Penrose triangle

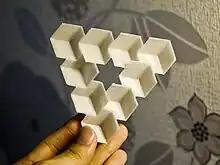
A 3D-printed version of the Reutersvärd Triangle illusion

M.C. Escher's lithograph "Waterfall" (1961) depicts a watercourse that flows in a zigzag along the long sides of two elongated Penrose triangles, so that it ends up two stories higher than it began. The resulting waterfall, forming the short sides of both triangles, drives a water wheel. Escher points out that in order to keep the wheel turning, some water must occasionally be added to compensate for evaporation. A third Penrose triangle lies between the other two, formed by two segments of waterway and a support tower.